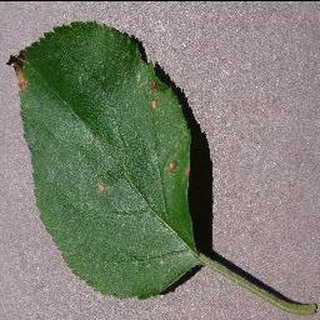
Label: apple_black_rot